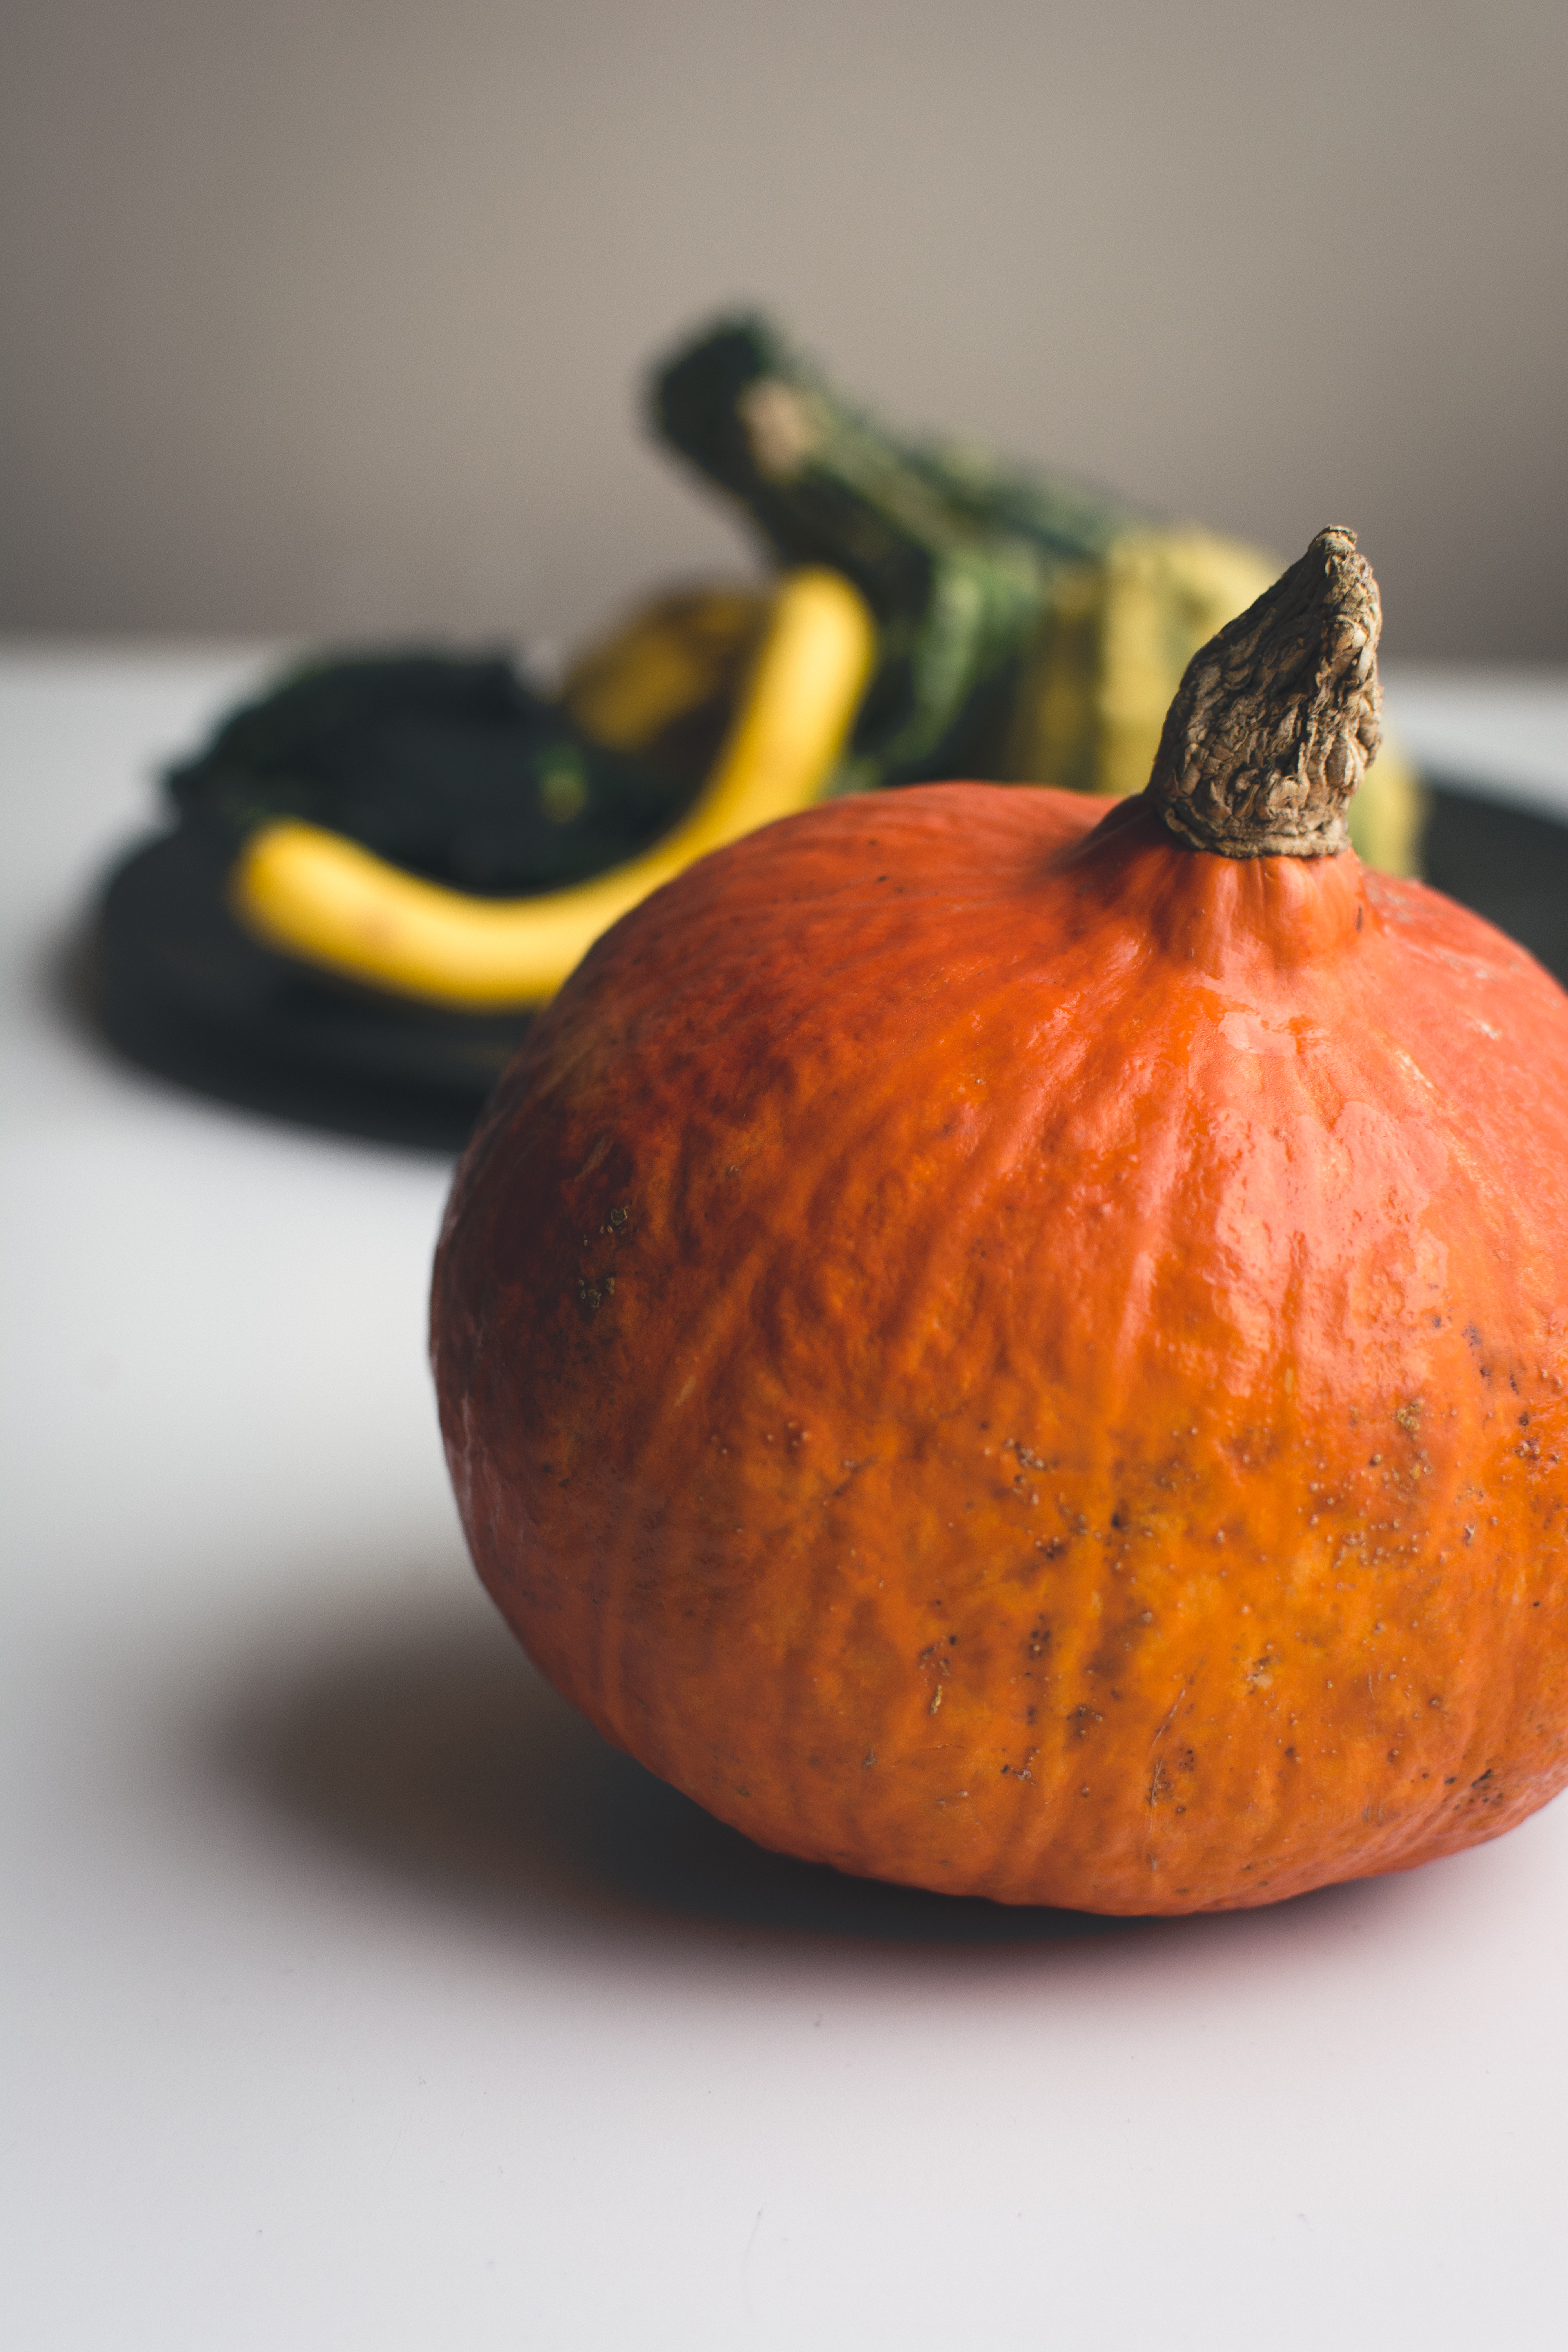
calabaza, winter squash, natural foods, pumpkin, orange, vegetable, food, cucurbita, gourd, plant, fruit, vegetarian food, still life photography, superfood, squash, produce, local food, still life